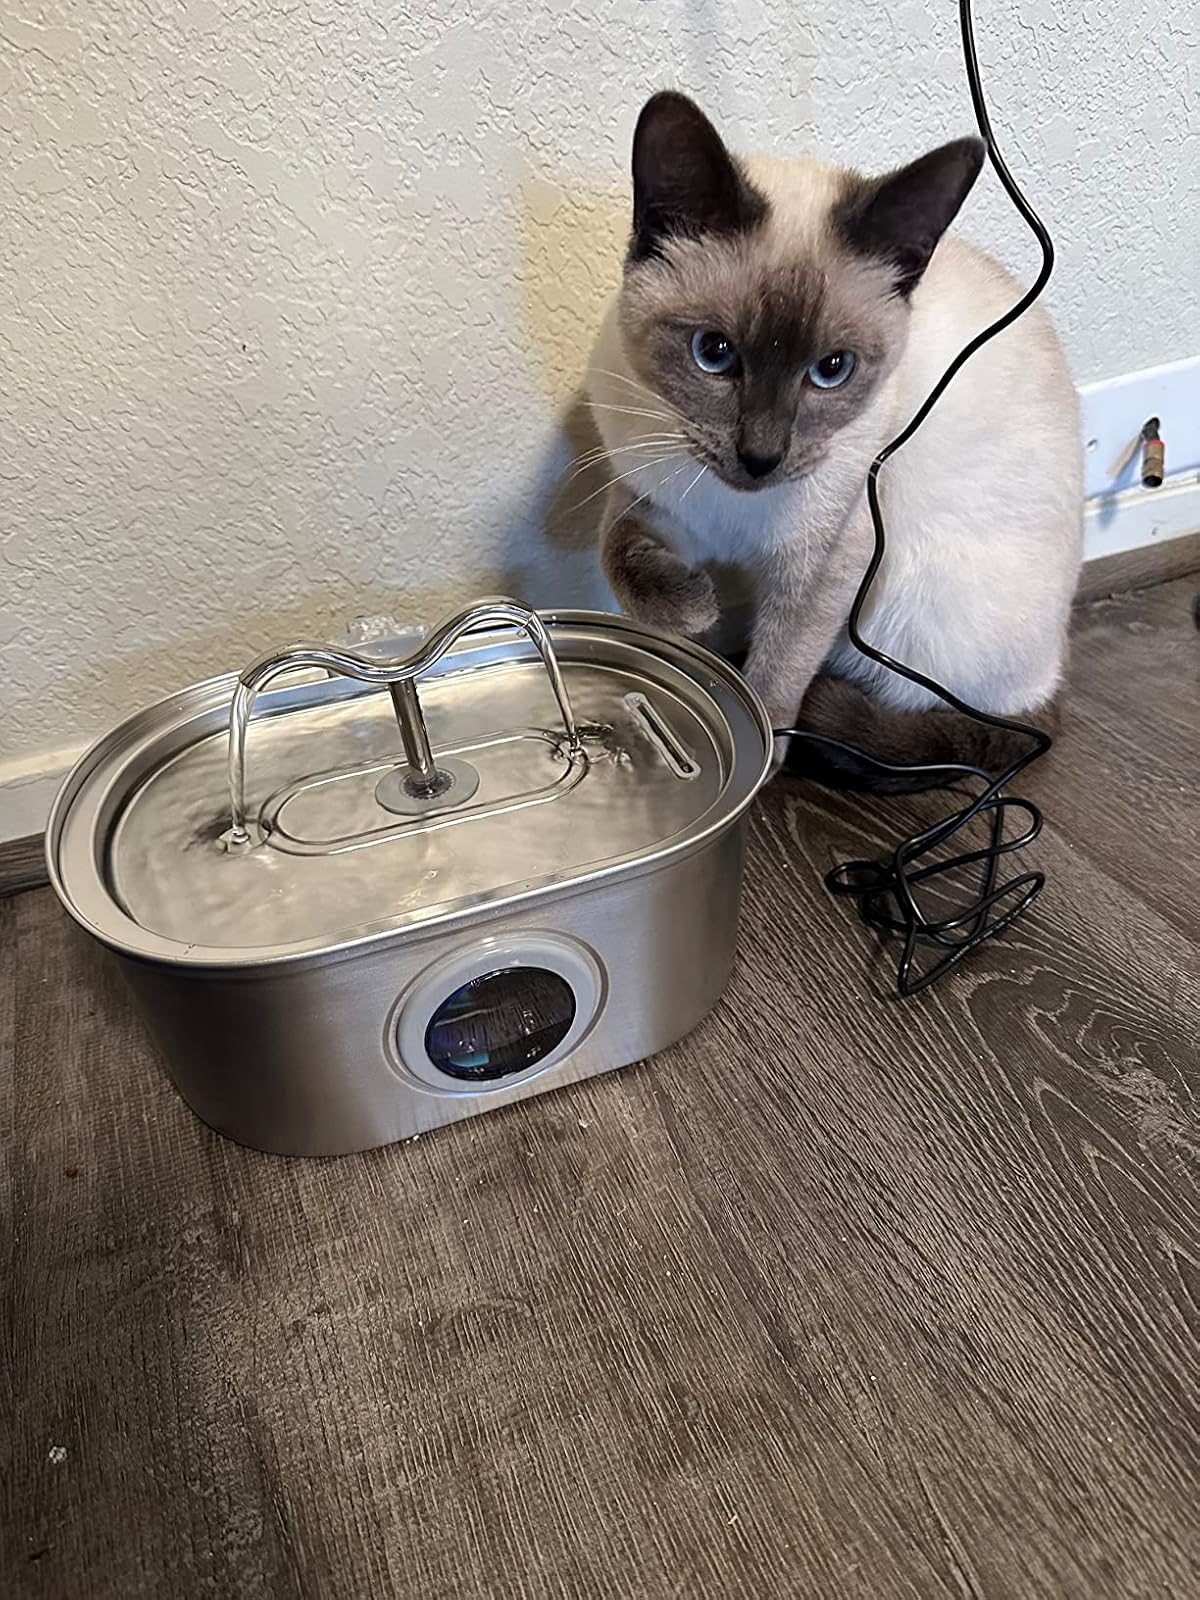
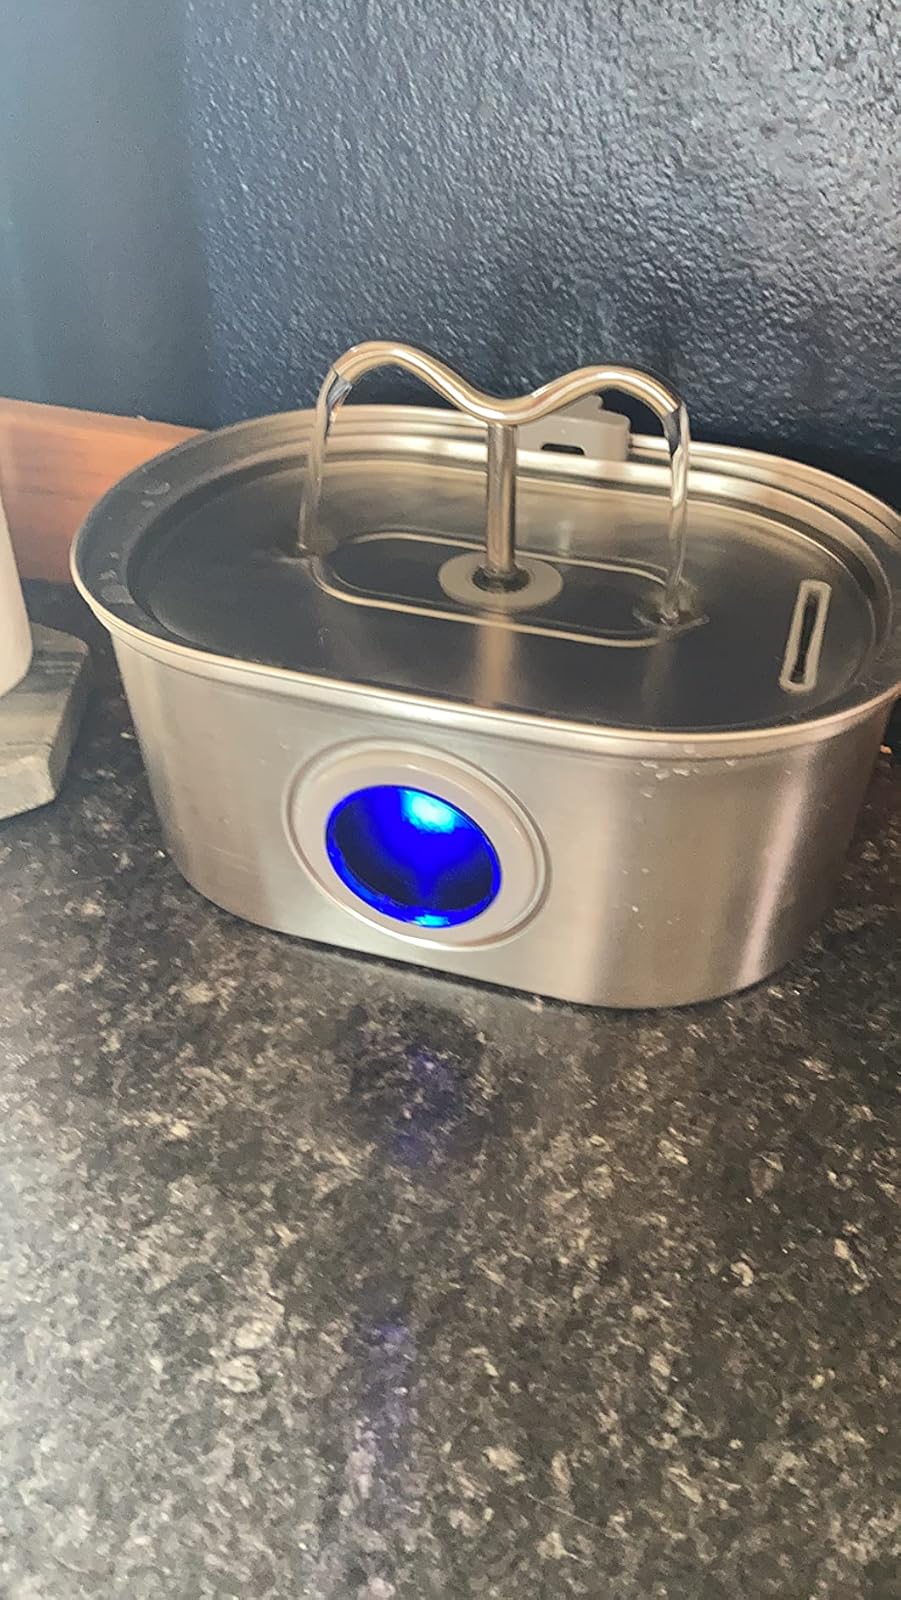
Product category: items_bowl
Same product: yes